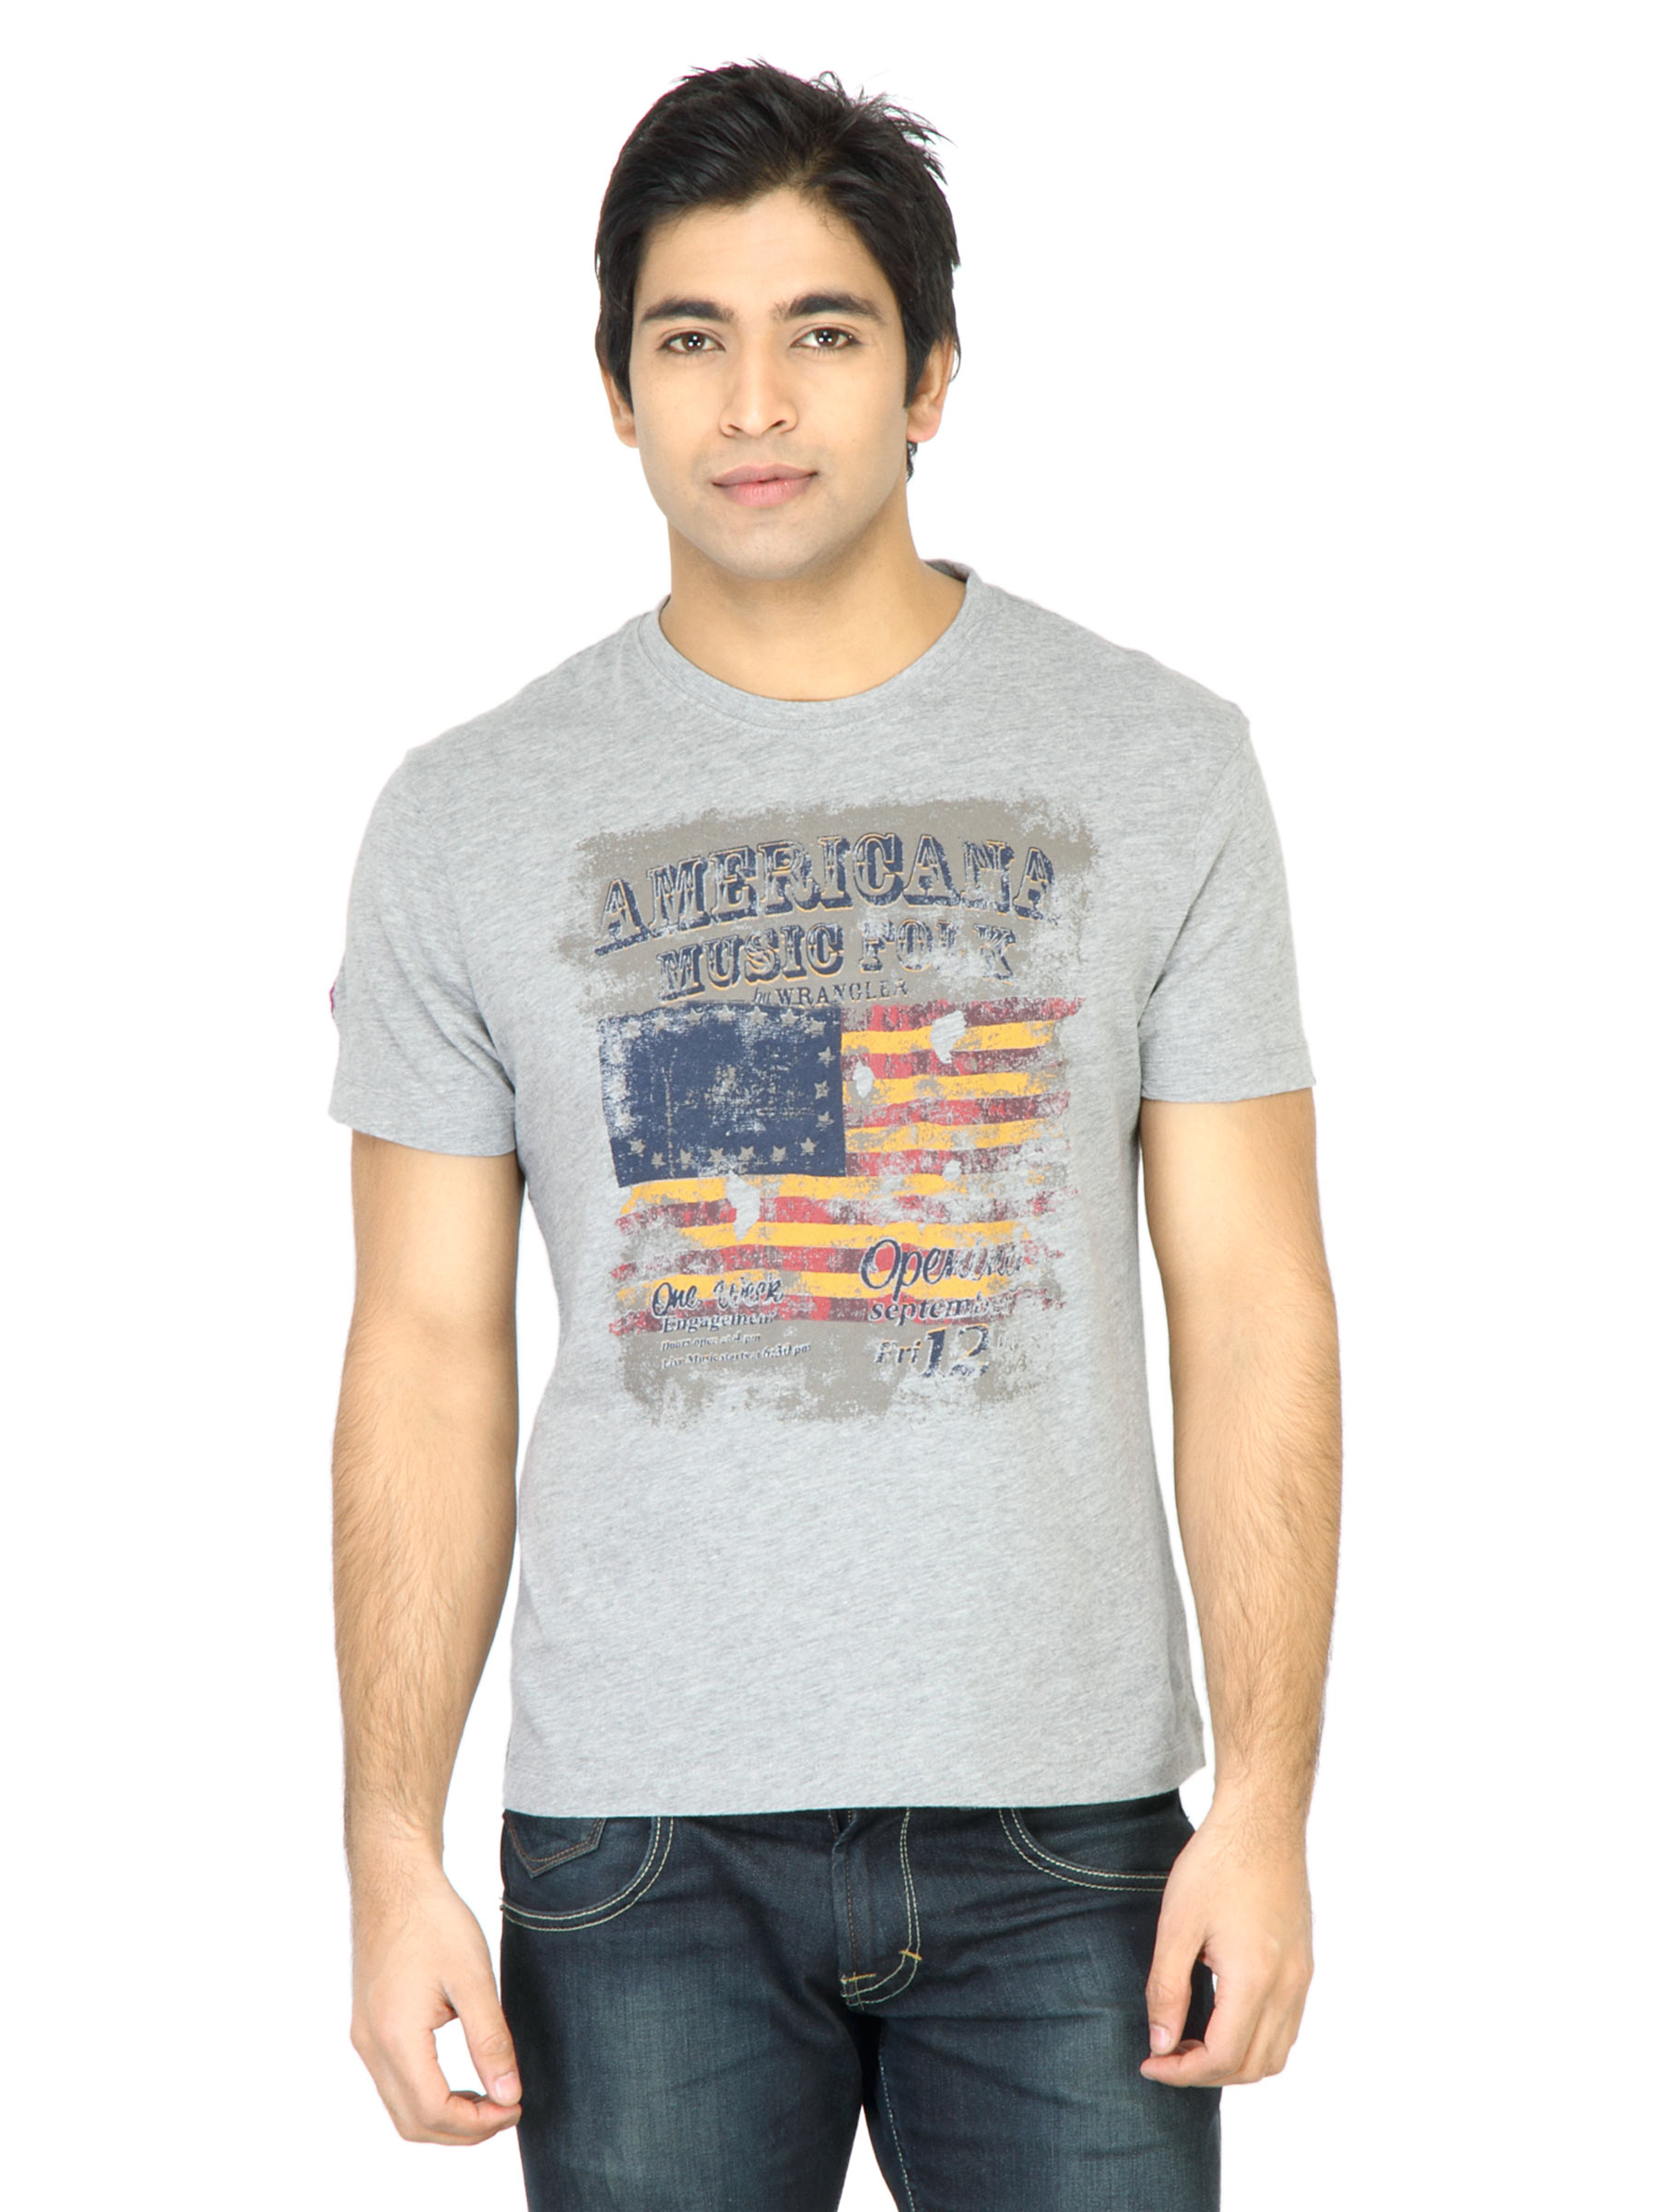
Wrangler Men Music Grey Tshirt
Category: Apparel / Topwear / Tshirts
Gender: Men
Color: Grey
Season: Fall 2011
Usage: Casual